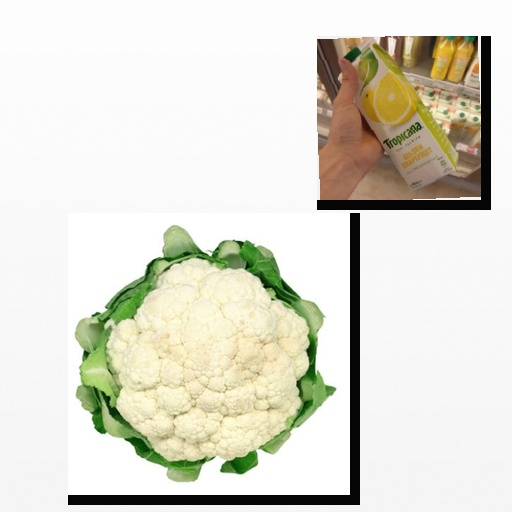
Food items: cauliflower, golden_grapefruit_juice